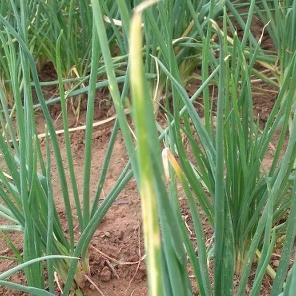
Crop: Onion
Condition: fusarium-d